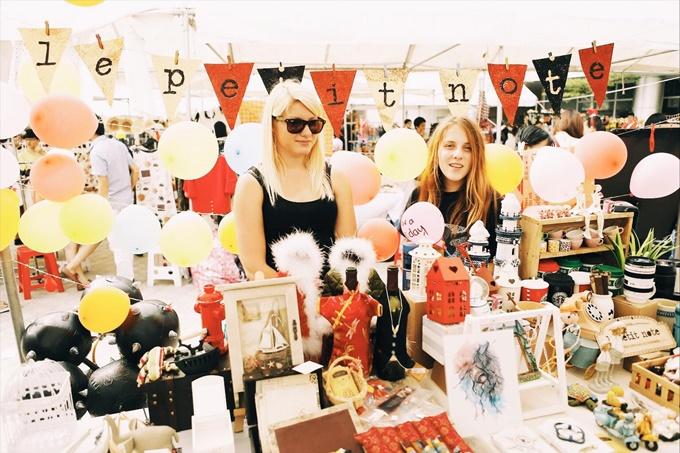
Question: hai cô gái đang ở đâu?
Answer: đang ở một lễ hội